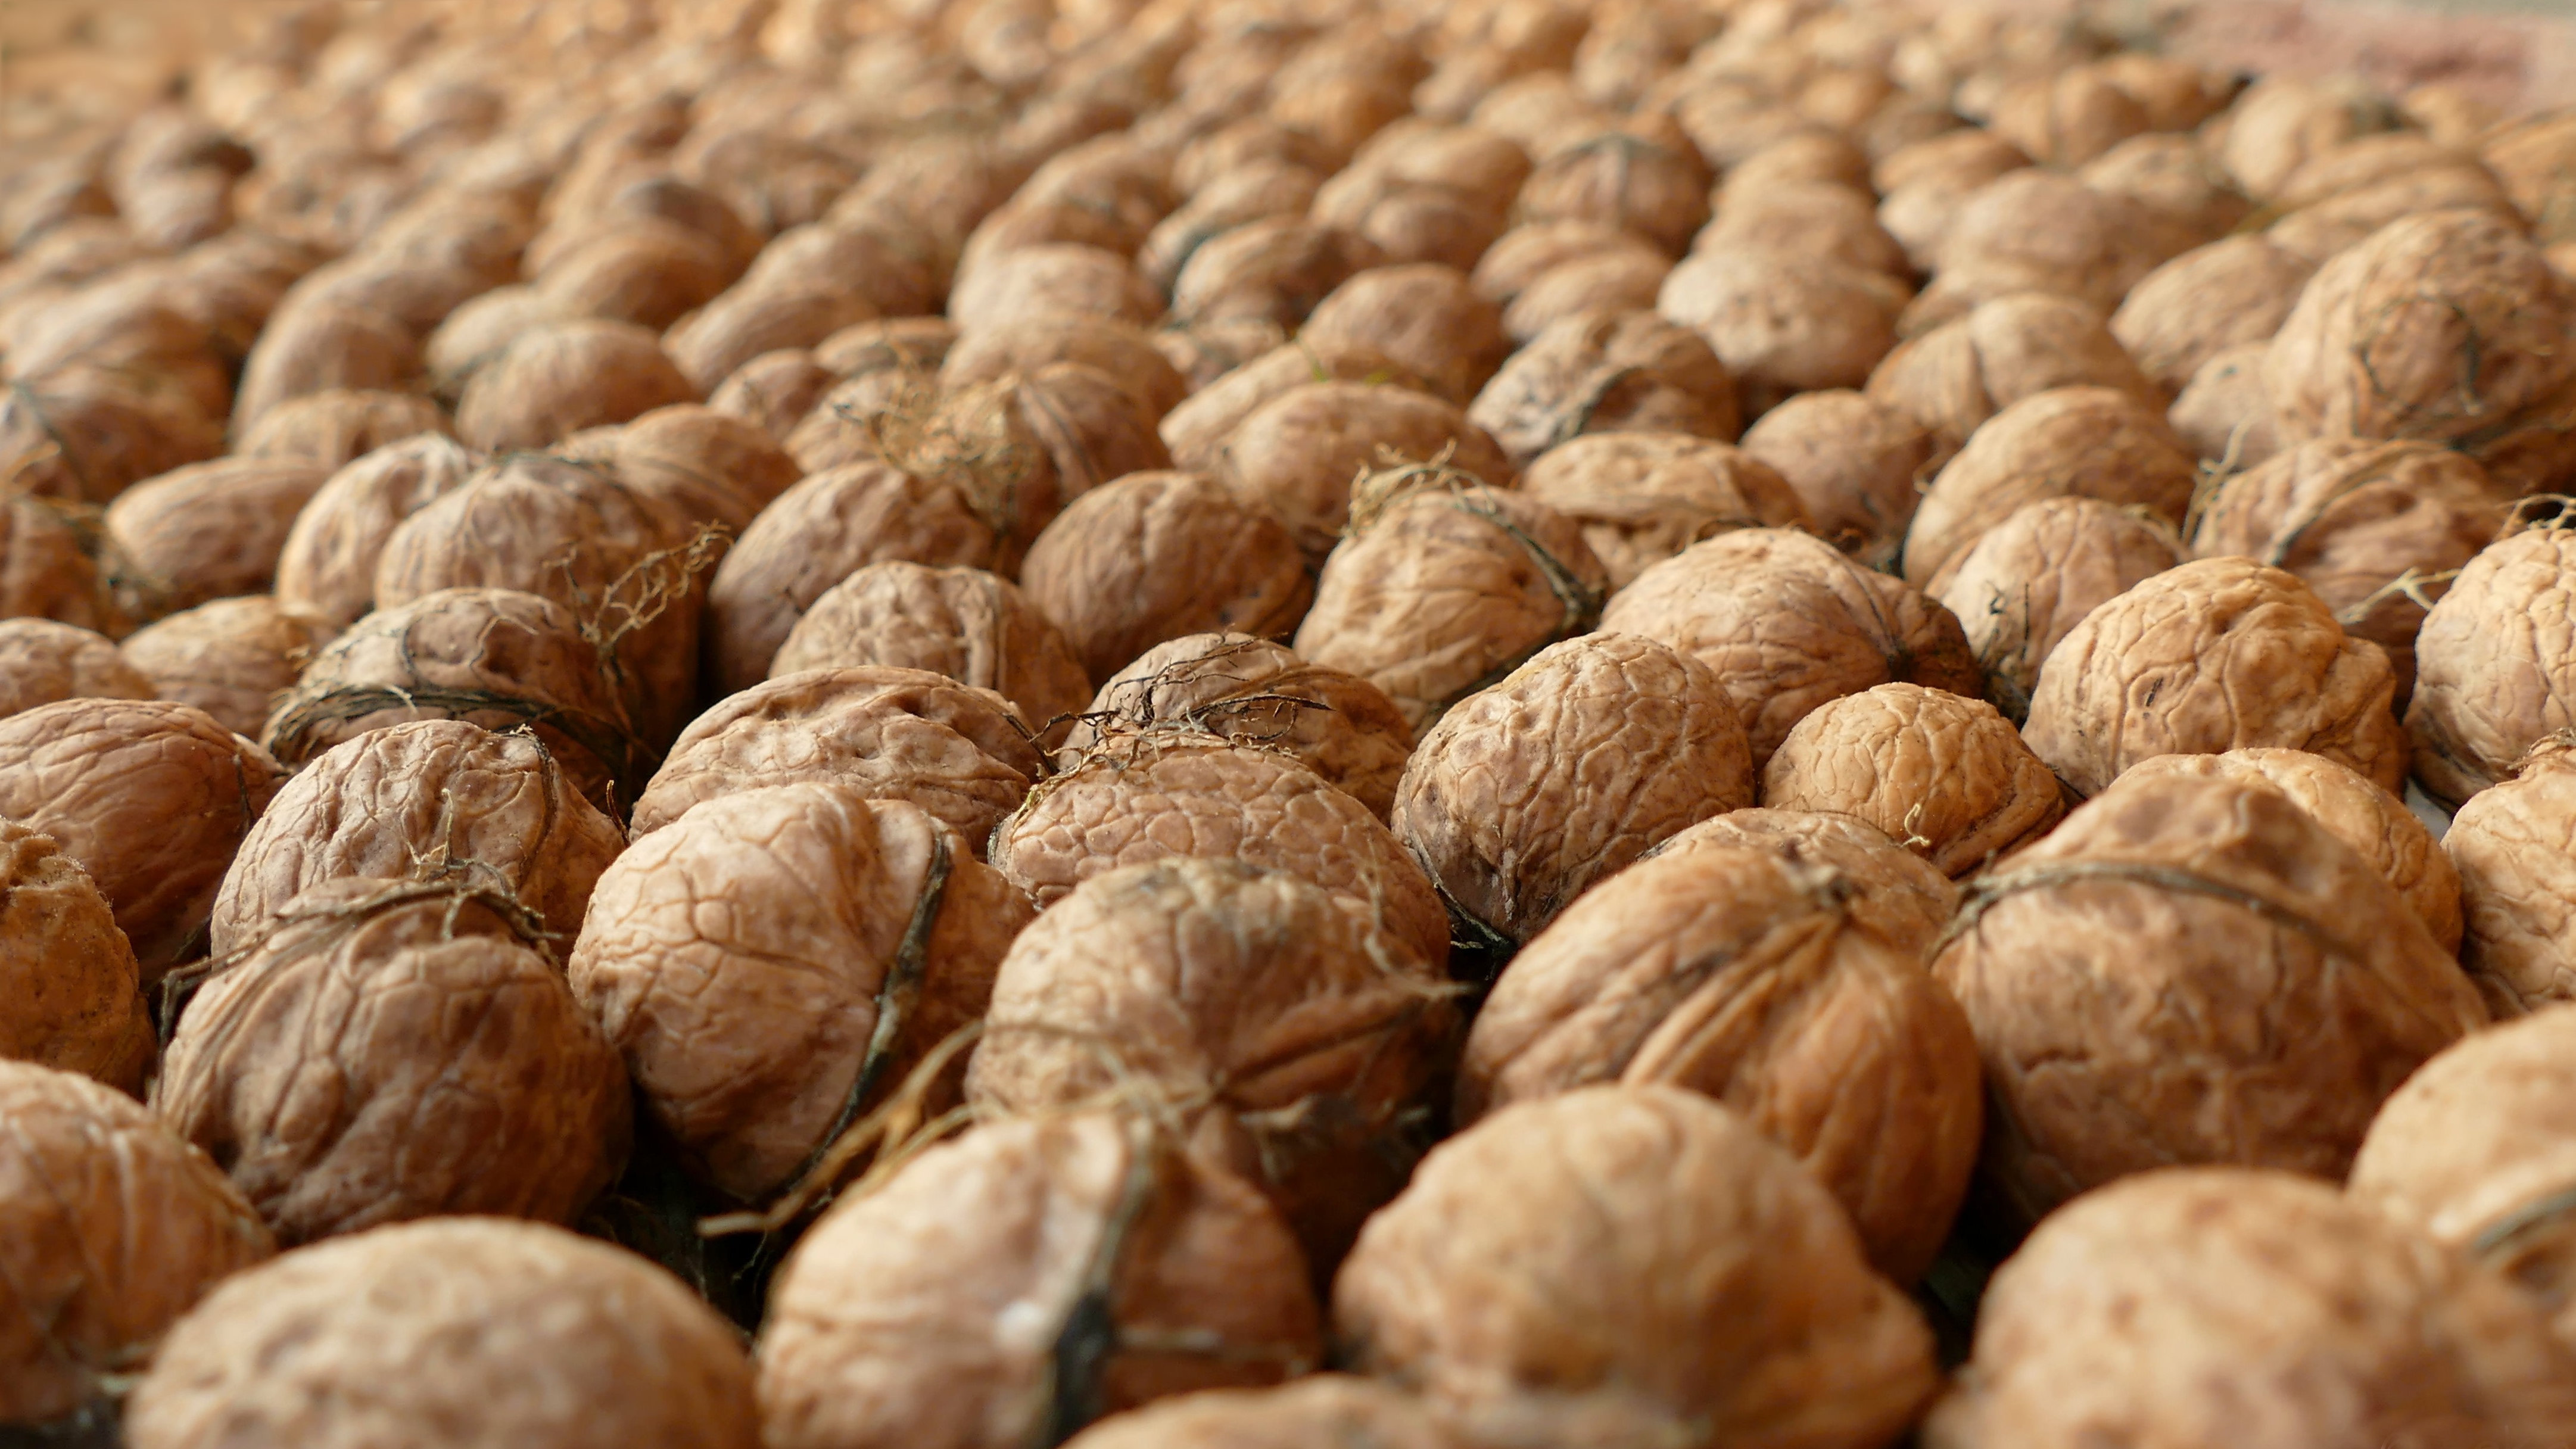
plant, food, harvest, produce, brown, nut, christmas, healthy, eat, walnut, nuts, fruit bowl, nutrition, hazelnut, walnuts, flowering plant, grass family, land plant, whole grain, nuts seeds, tree nuts